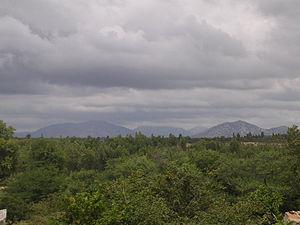
Le district de Kolar est l'un des trente district de l'état du Karnataka, en Inde.